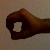
The image shows a hand gesture representing the number 0 in Indian Sign Language.